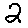
Label: 2